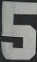
Number: 5